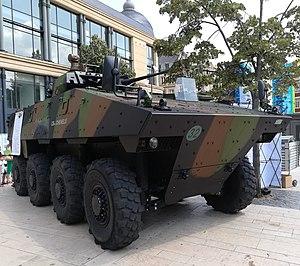
VBCI à la Place de la République de Metz le 13 juillet 2018
Le Véhicule blindé de combat d'infanterie est un véhicule de combat d'infanterie français tout-terrain à huit roues, conçu et fabriqué en France par Nexter Systems et par Renault Trucks Défense, qui est responsable de toute la partie mobilité de l'engin.